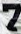
Number: 7